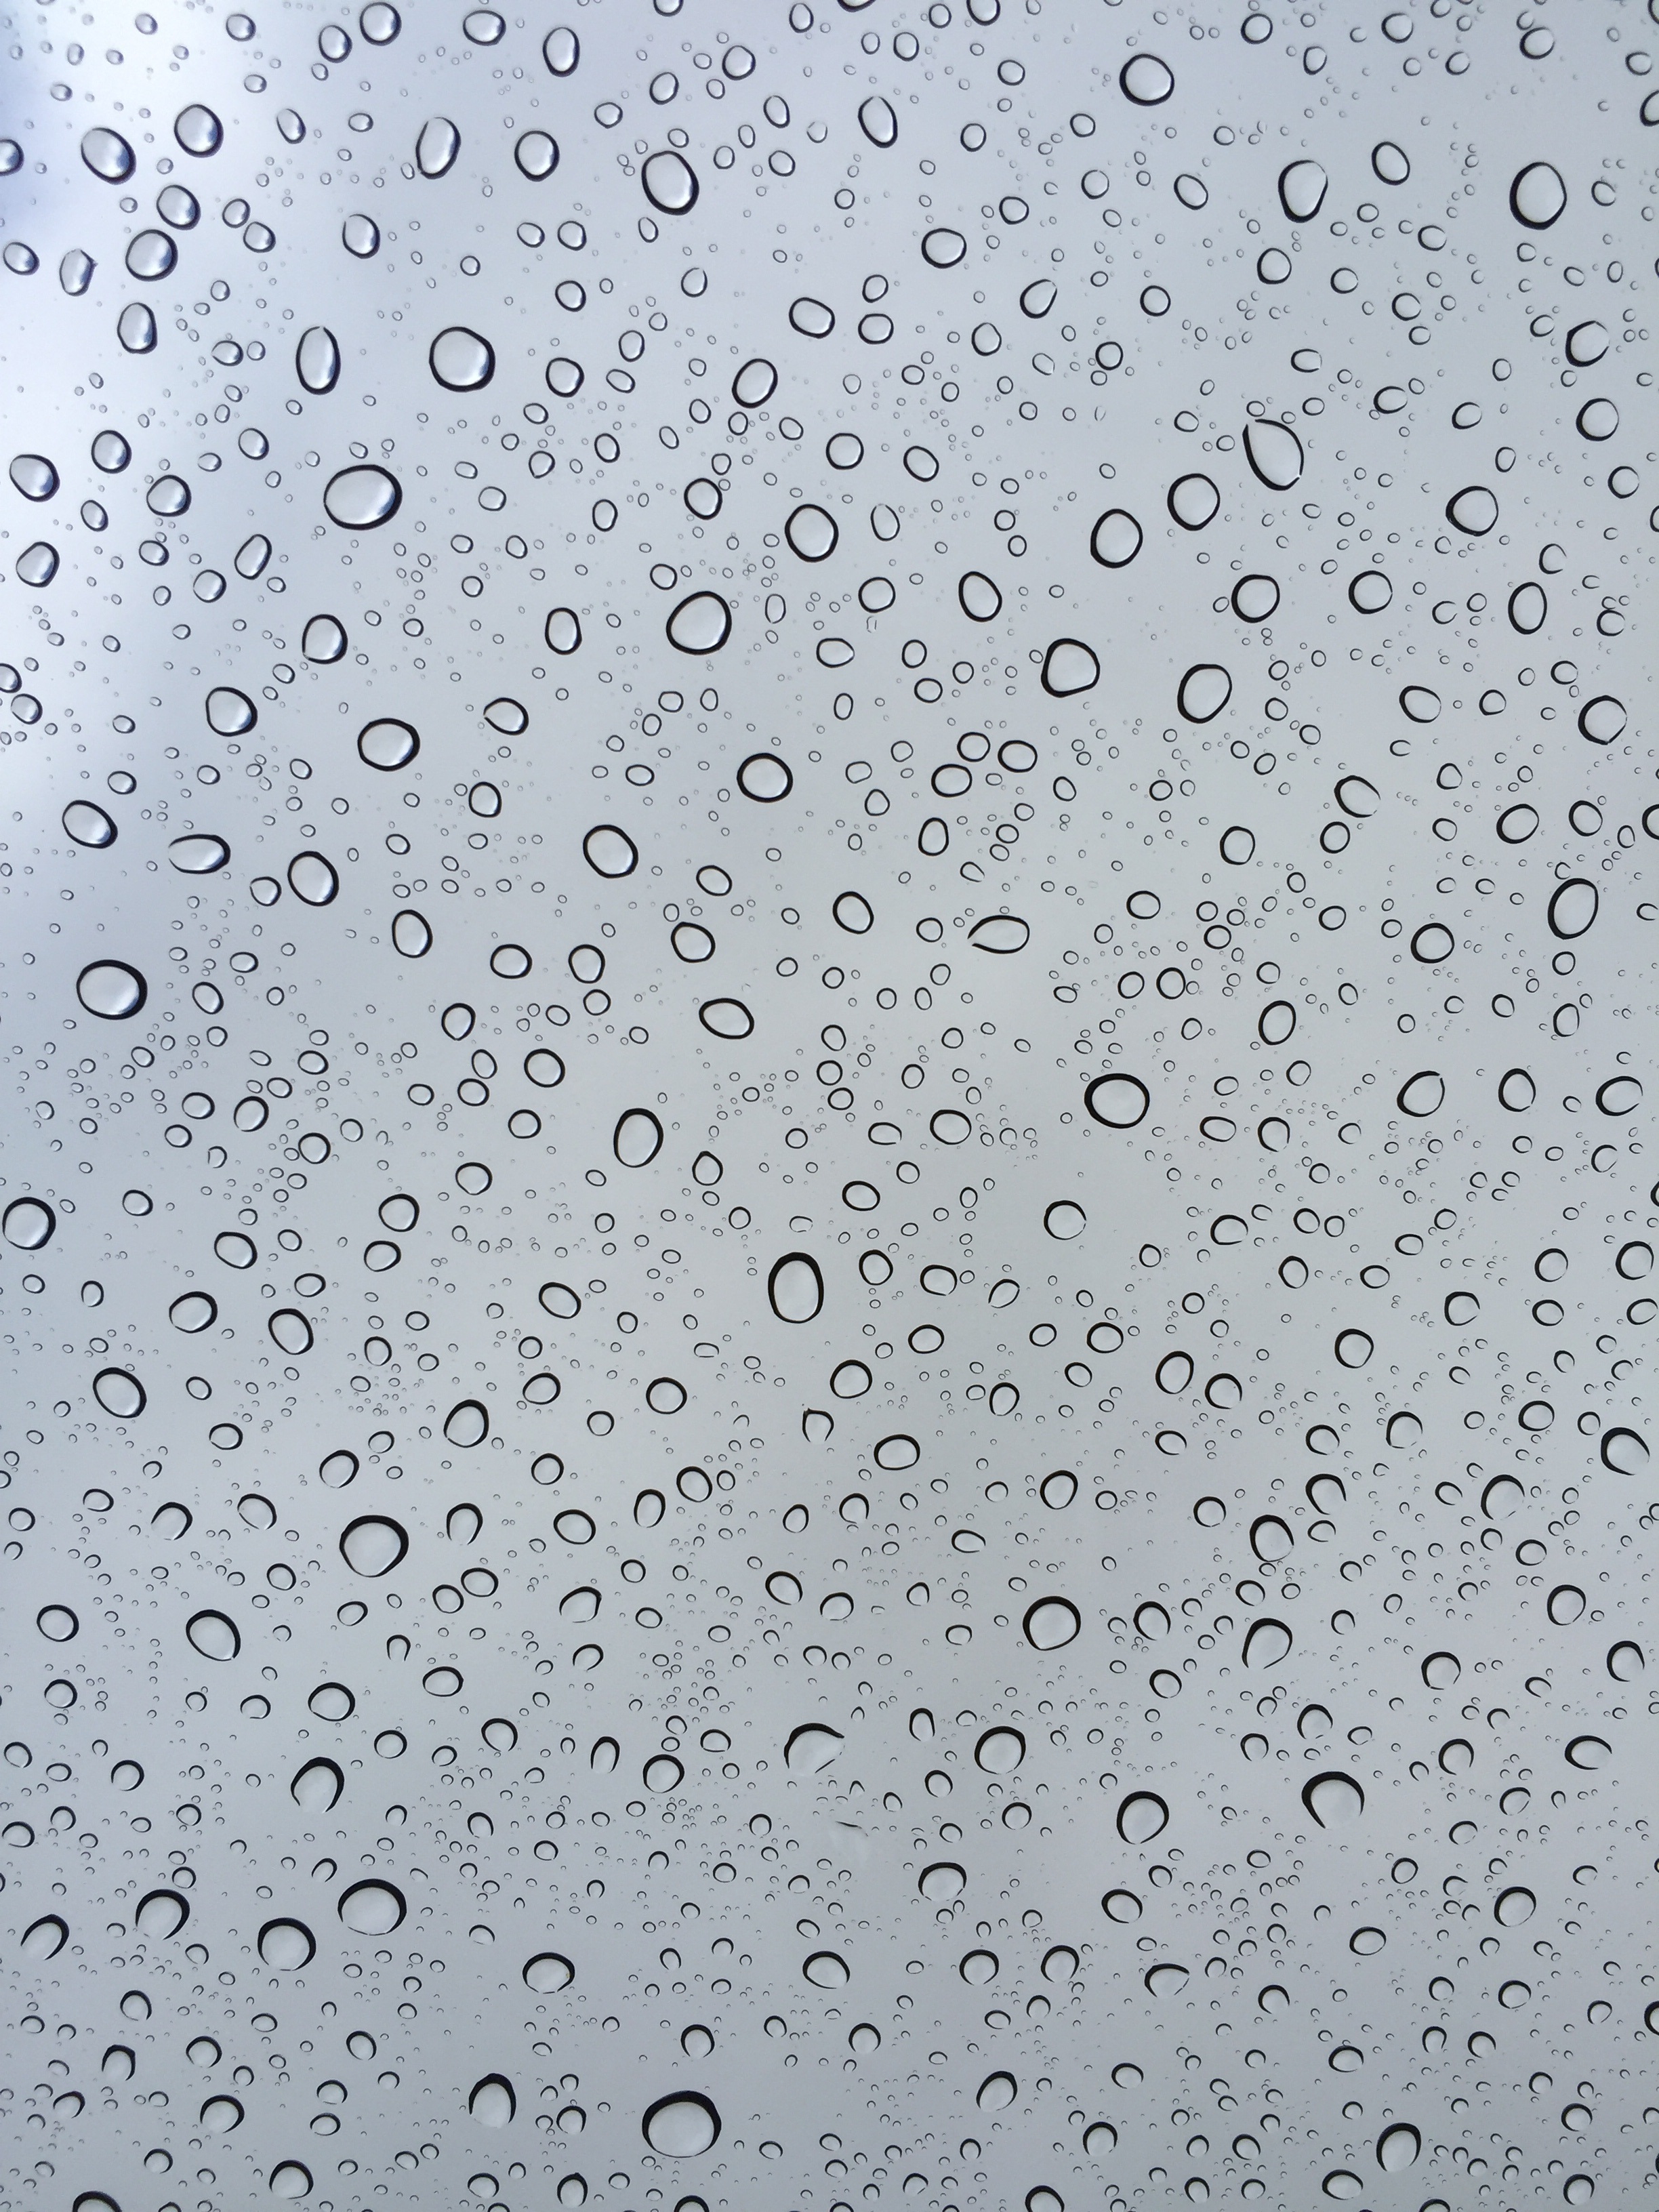
drop, black and white, texture, rain, window, pattern, line, monochrome, circle, rain drips